Satsang Ashram

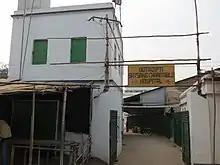
Dutadipti Satsang Charitable Hospital

As a part of the Satsang movement, various activities are carried out for the service of the devotees and people in general. Various philanthropic and social works are conducted by different centers and institutions established in the Ashram premises.